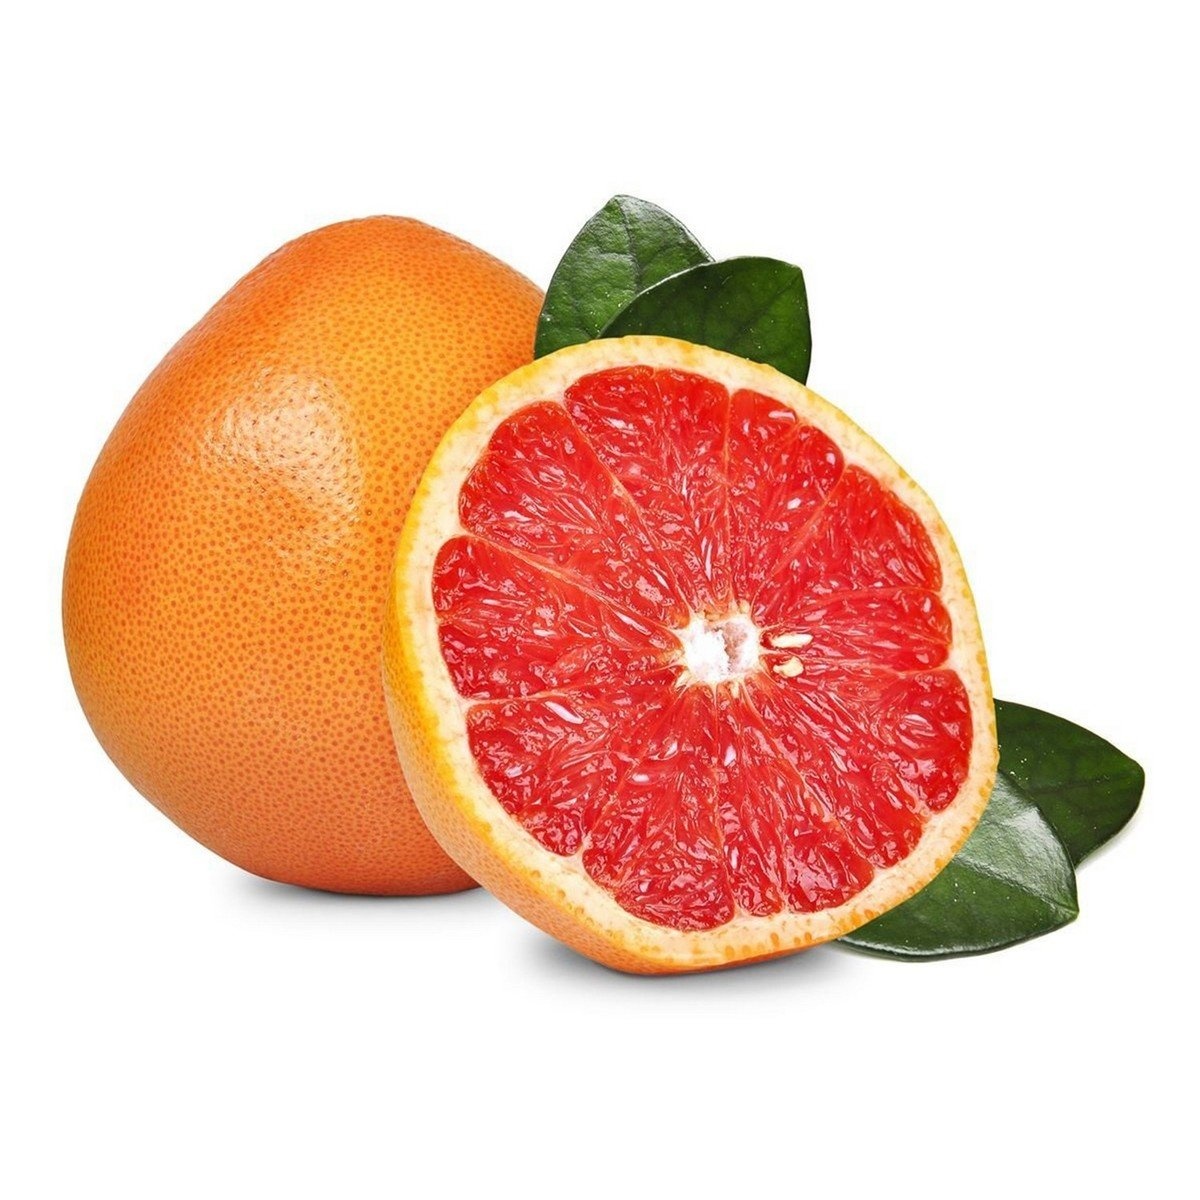
Grapefruit Turkey 1kg
Grapefruit Turkey 1kg Product Summary Fresh and flavourful grapefruit with a tart flavour They are loaded with the benefits of Vitamins A & C They are low in calories and high in potassium Sourced carefully to ensure good quality Prepare salads or blend them into a smoothie Can be used as a snack in your breakfast Country of origin: Turkey Product Description Delight your taste buds and satiate your sweet tooth cravings with the LuLu Fresh Turkey Grapefruit. This is a tropical citrus fruit known for its sweet and sour taste. Sourced fresh, they offer exceptional taste and texture with every bite. We strive to ensure that the products are of a high standard of quality and meet the requirements of food safety. Our team constantly and carefully monitors what we have in stock to recognize the freshest items and to assure they are of the best possible quality. BENEFITS Rich in nutrients, antioxidants, and fibre, these grapefruits are an ideal pick to fulfill your dietary requirements. They are a powerhouse of antioxidants and fibre. STORAGE AND USES Keep refrigerated, do not freeze. Grapefruit is ideally eaten raw, but it can also be grilled with a little honey or sugar on top. They are perfect for making cocktails, desserts, and salads. Can be paired with cherry to make a healthy smoothie. INTERESTING FACT It is called Citrus Paradisi (Paradise of Citrus) in Latin. Product Information Content 1kg Approx Weight Brand Fresh Type Citrus Fruits
Brand: GMLV0513 | Lulu - Fruits & Vege
Category: Food, Beverages & Tobacco > Food Items > Fruits & Vegetables > Fresh & Frozen Fruits > Citrus Fruits > Grapefruits